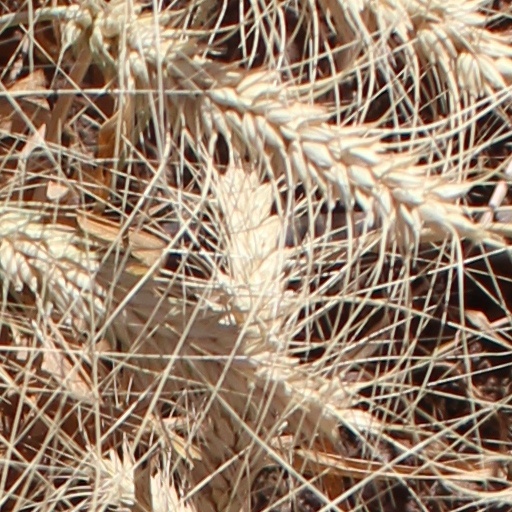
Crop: wheat